History of Tat people

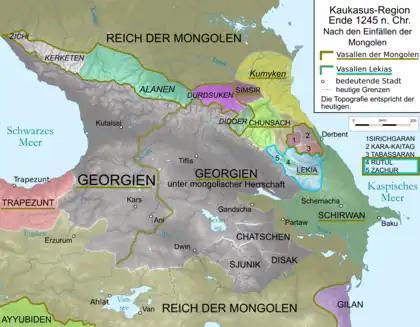
Caucasus 1245

Tat (variants of names - Caucasian Persians, Tat, Parsi, Daghly, Lahij) - are Iranian-speaking people who live in Azerbaijan and Russia (in the south of the Republic of Dagestan). They profess Islam - Shiite and Sunni directions. The Sunni Tats mainly live in the Guba and Shabran regions of Azerbaijan and also in Dagestan (Russia) they inhabit villages to the west of the city of Derbent. Also, the Tats live in Georgia - Gombori (Sagarejoi municipality).